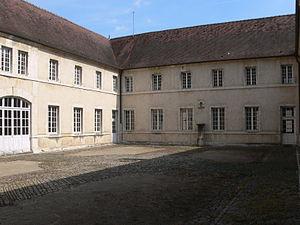
Couvent des Ursulines de Vesoul. Cour intérieure
Le christianisme à Vesoul commence durant le XIᵉ siècle avec l'implantation du prieuré Saint-Nicolas de Marteroy, en 1092. Le Prieuré de Marteroy fut fondé par Gislebert Ier de Faucogney, vicomte de Vesoul proche d’un cimetière antique. Au fil des siècles, la ville fonda de nombreux lieux de culte, comme des églises, couvents, chapelles, oratoires, temples... pour desservir l'ensemble de sa population croyante et pratiquante. La ville a accueilli de nombreuses personnalités chrétiennes du diocèse comme le Cardinal Mathieu, Cardinal Gousset lors des fameux congrès et procession religieuse de Notre-Dame-de-la-Motte. L'église paroissiale a également connu des vicaires comme Émile-Charles-Raymond Pirolley, Jean-Joseph Gaume et Maurice-Louis Dubourg.
Cet article recense les monuments historiques de Vesoul, dans le département de la Haute-Saône, en Franche-Comté.
Le couvent des Ursulines est une ancienne maison religieuse de l'ordre de Sainte-Ursule située à Vesoul, dans le Vieux-Vesoul. Une grande partie des bâtiments fait l’objet d’une inscription au titre des monuments historiques depuis le 21 décembre 1992.
La ville de Vesoul compte de multiples lieux de cultes de confessions catholique, protestante, juive et musulmane.